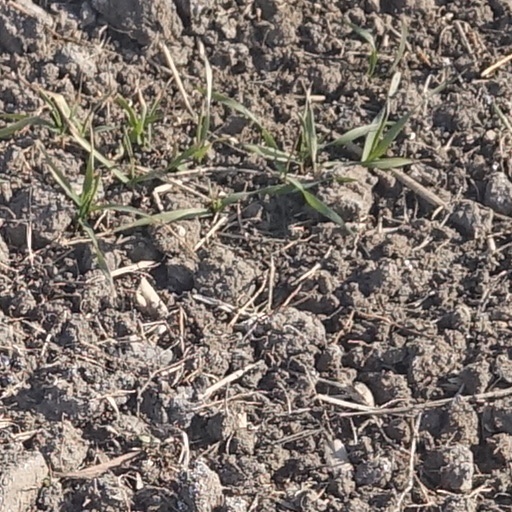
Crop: wheat